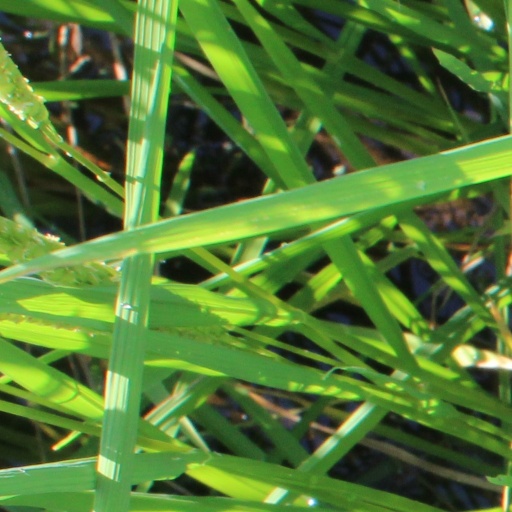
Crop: rice